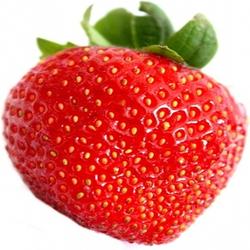
Label: Strawberry